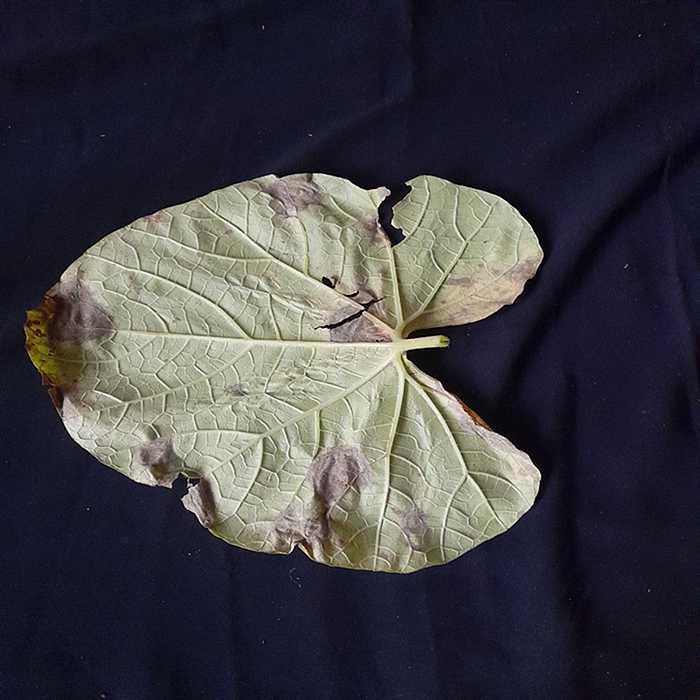
Plant: Bottle gourd
Label: Downey mildew